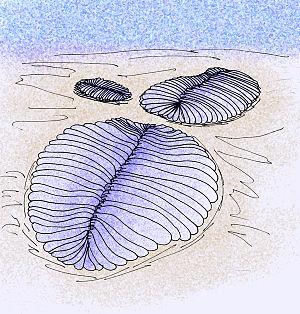
Ediacara-faunaen
Tre tegnede Dickinsonia costata.
Ediacara-faunaen eller Vendia-faunaen er forhistoriske livsformer, der repræsenterer de ældste kendte former for kompliceret flercellet liv på Jorden.